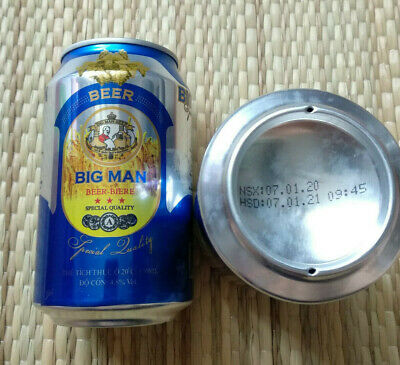
Label: metal